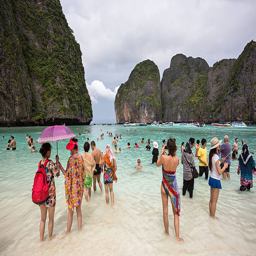
tourists on the wonderful beach